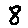
Label: 8